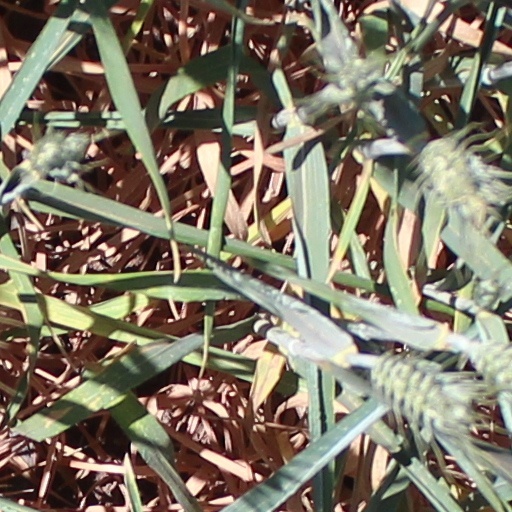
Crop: wheat